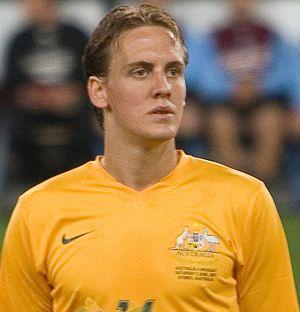
Michael Thwaite, né le 2 mai 1983 à Cairns, est un footballeur australien évoluant actuellement à Perth Glory FC.